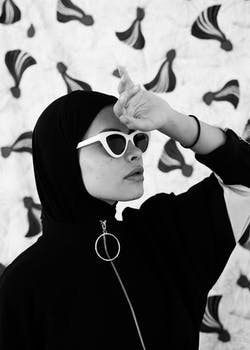
Label: No Watermark